Oporto (restaurant)

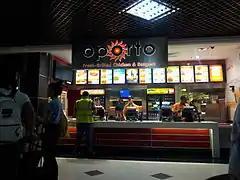
Oporto outlet at Victoria Place, located above Victoria station, in London, England in July 2011

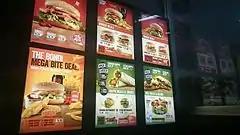
Oporto Drive-through menu in Sydney in October 2014

Oporto Holdings Pty Ltd is an Australian fast food restaurant franchise with a Portuguese theme. Oporto specialises in Portuguese style chicken and burgers. It is a owned by parent investment firm PAG Asia Capital, which also owns the Red Rooster and Chicken Treat restaurant chains.